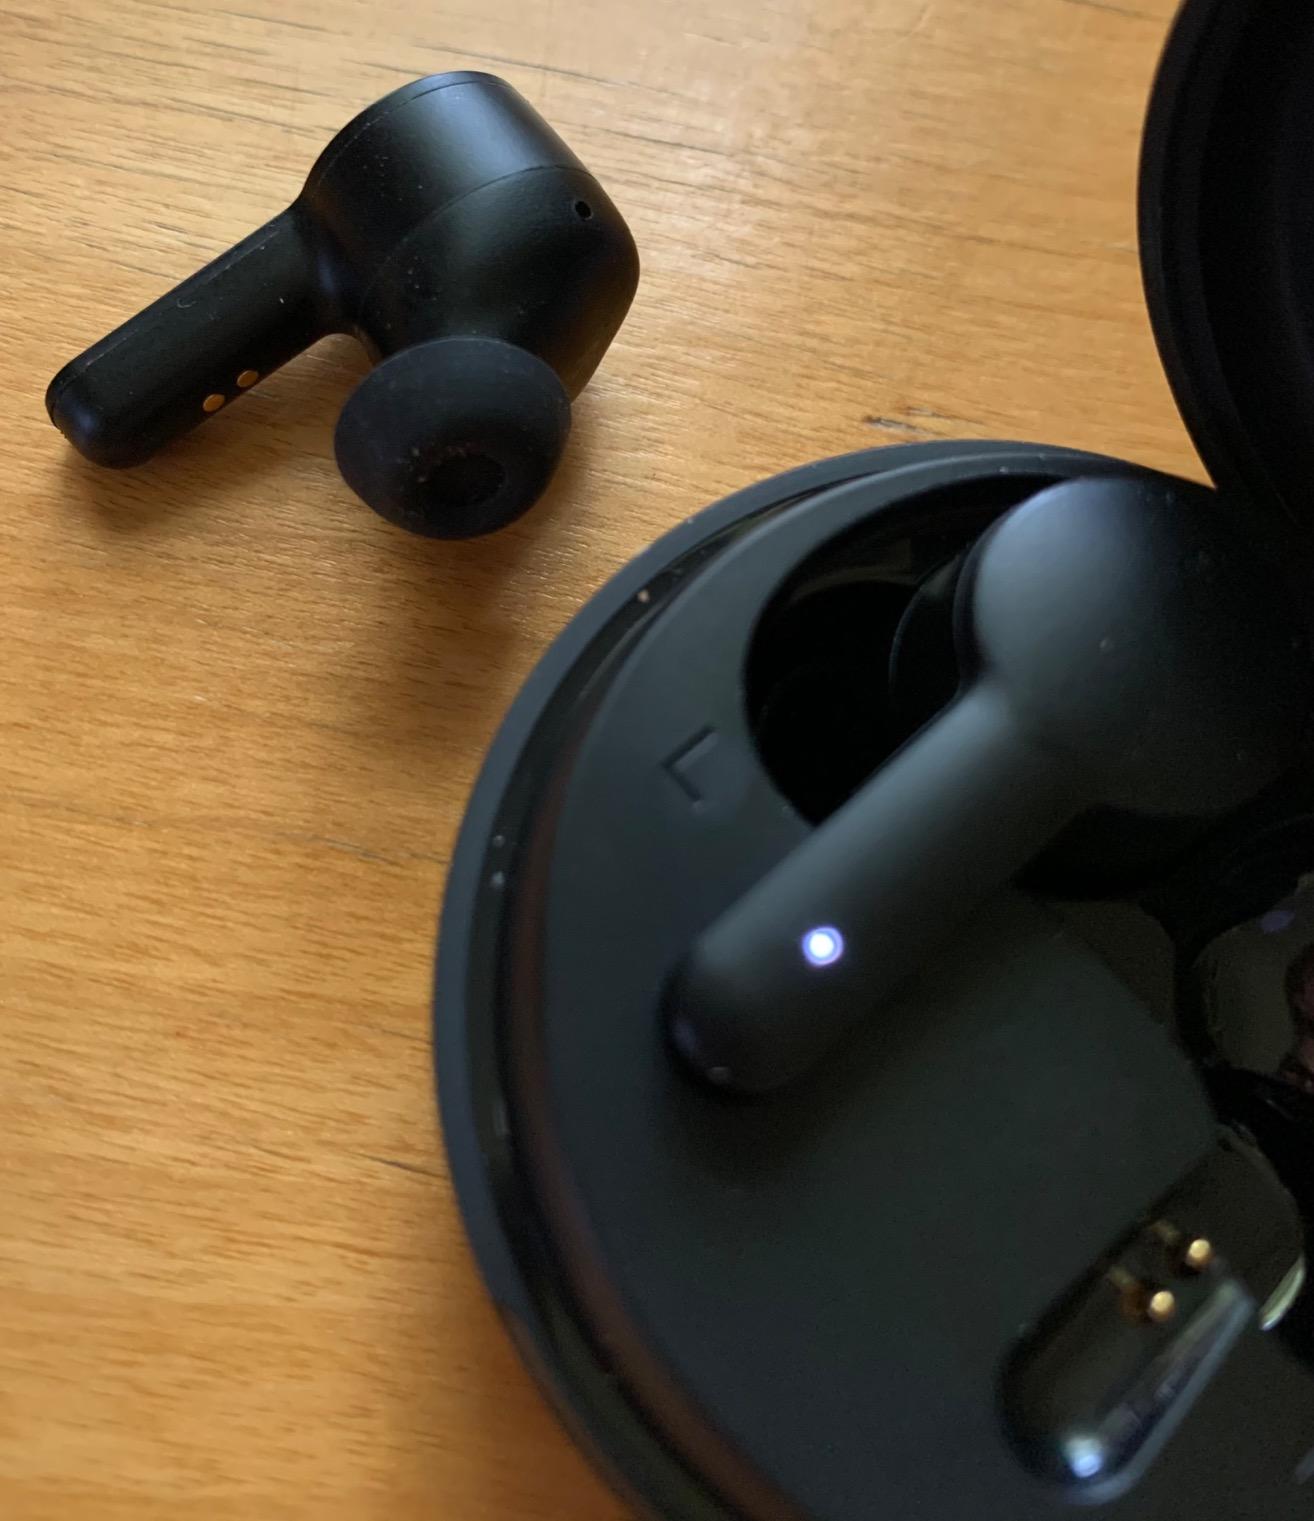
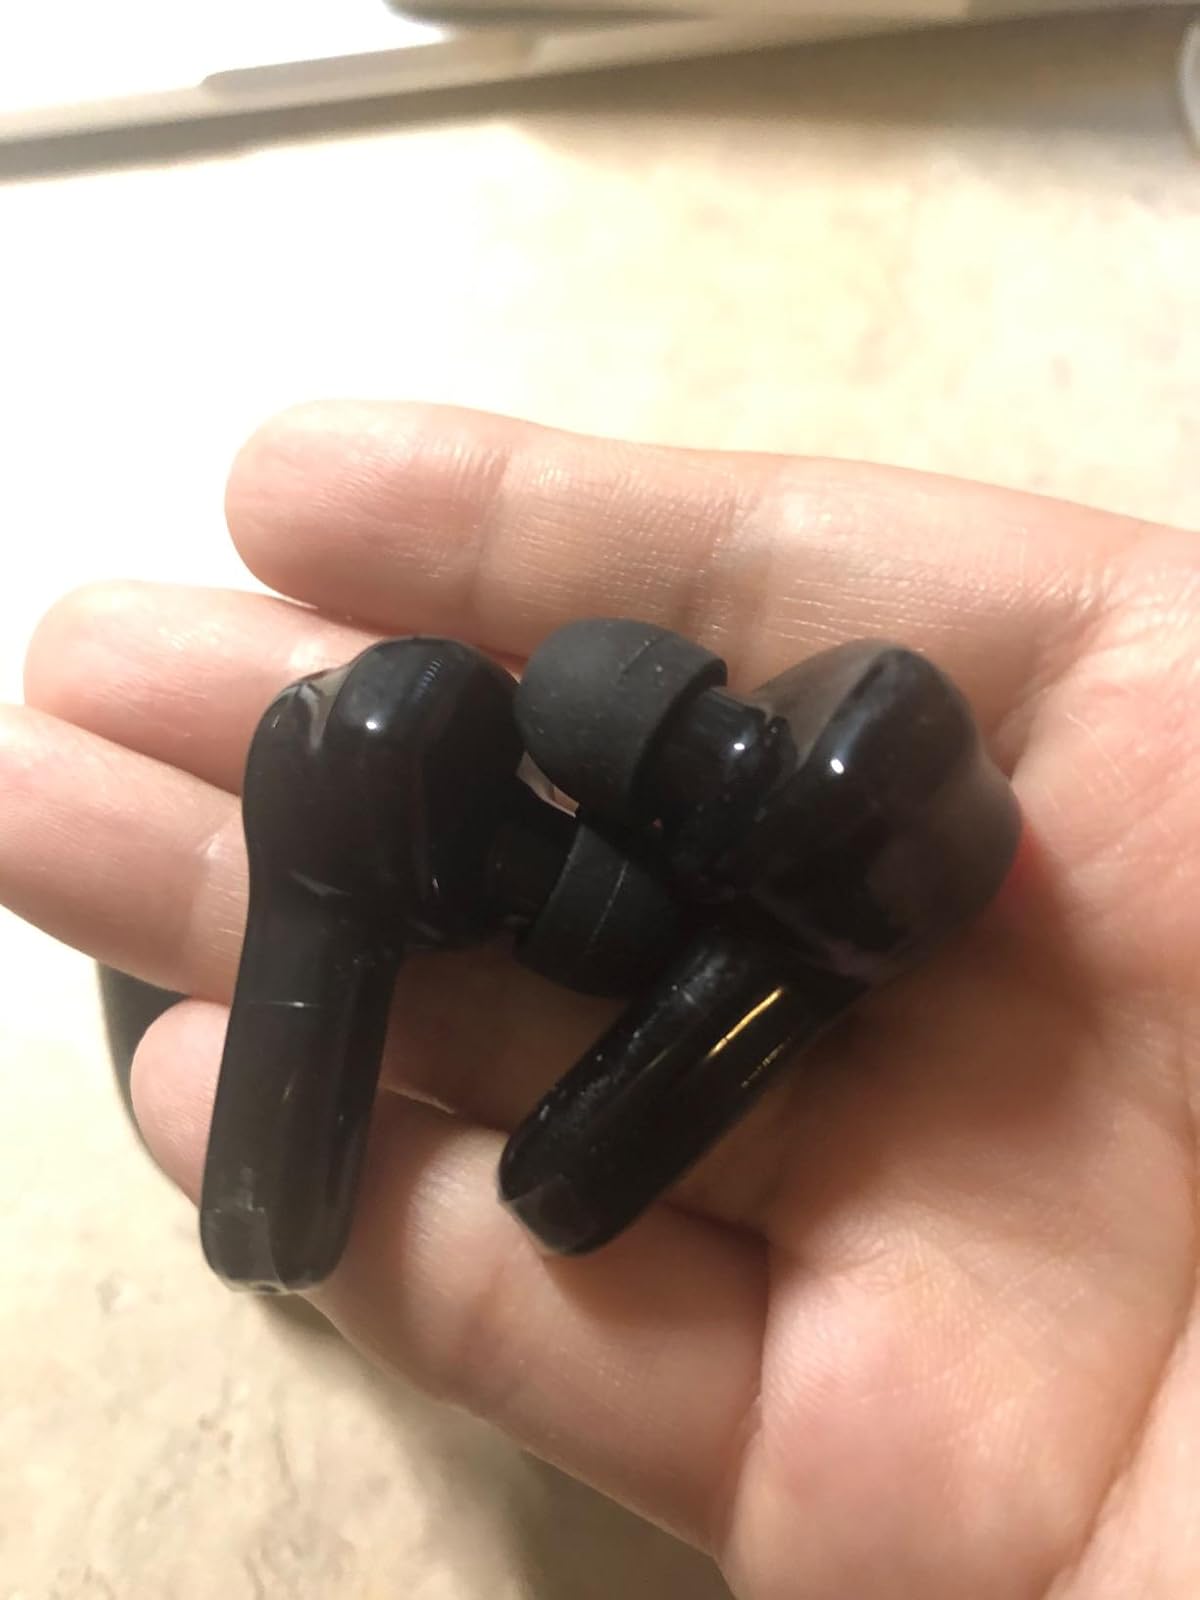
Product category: earbuds
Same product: no